White Lake, South Dakota

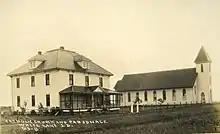
White Lake Catholic Church and parsonage - 1918

According to the United States Census Bureau, the city has a total area of , all land.